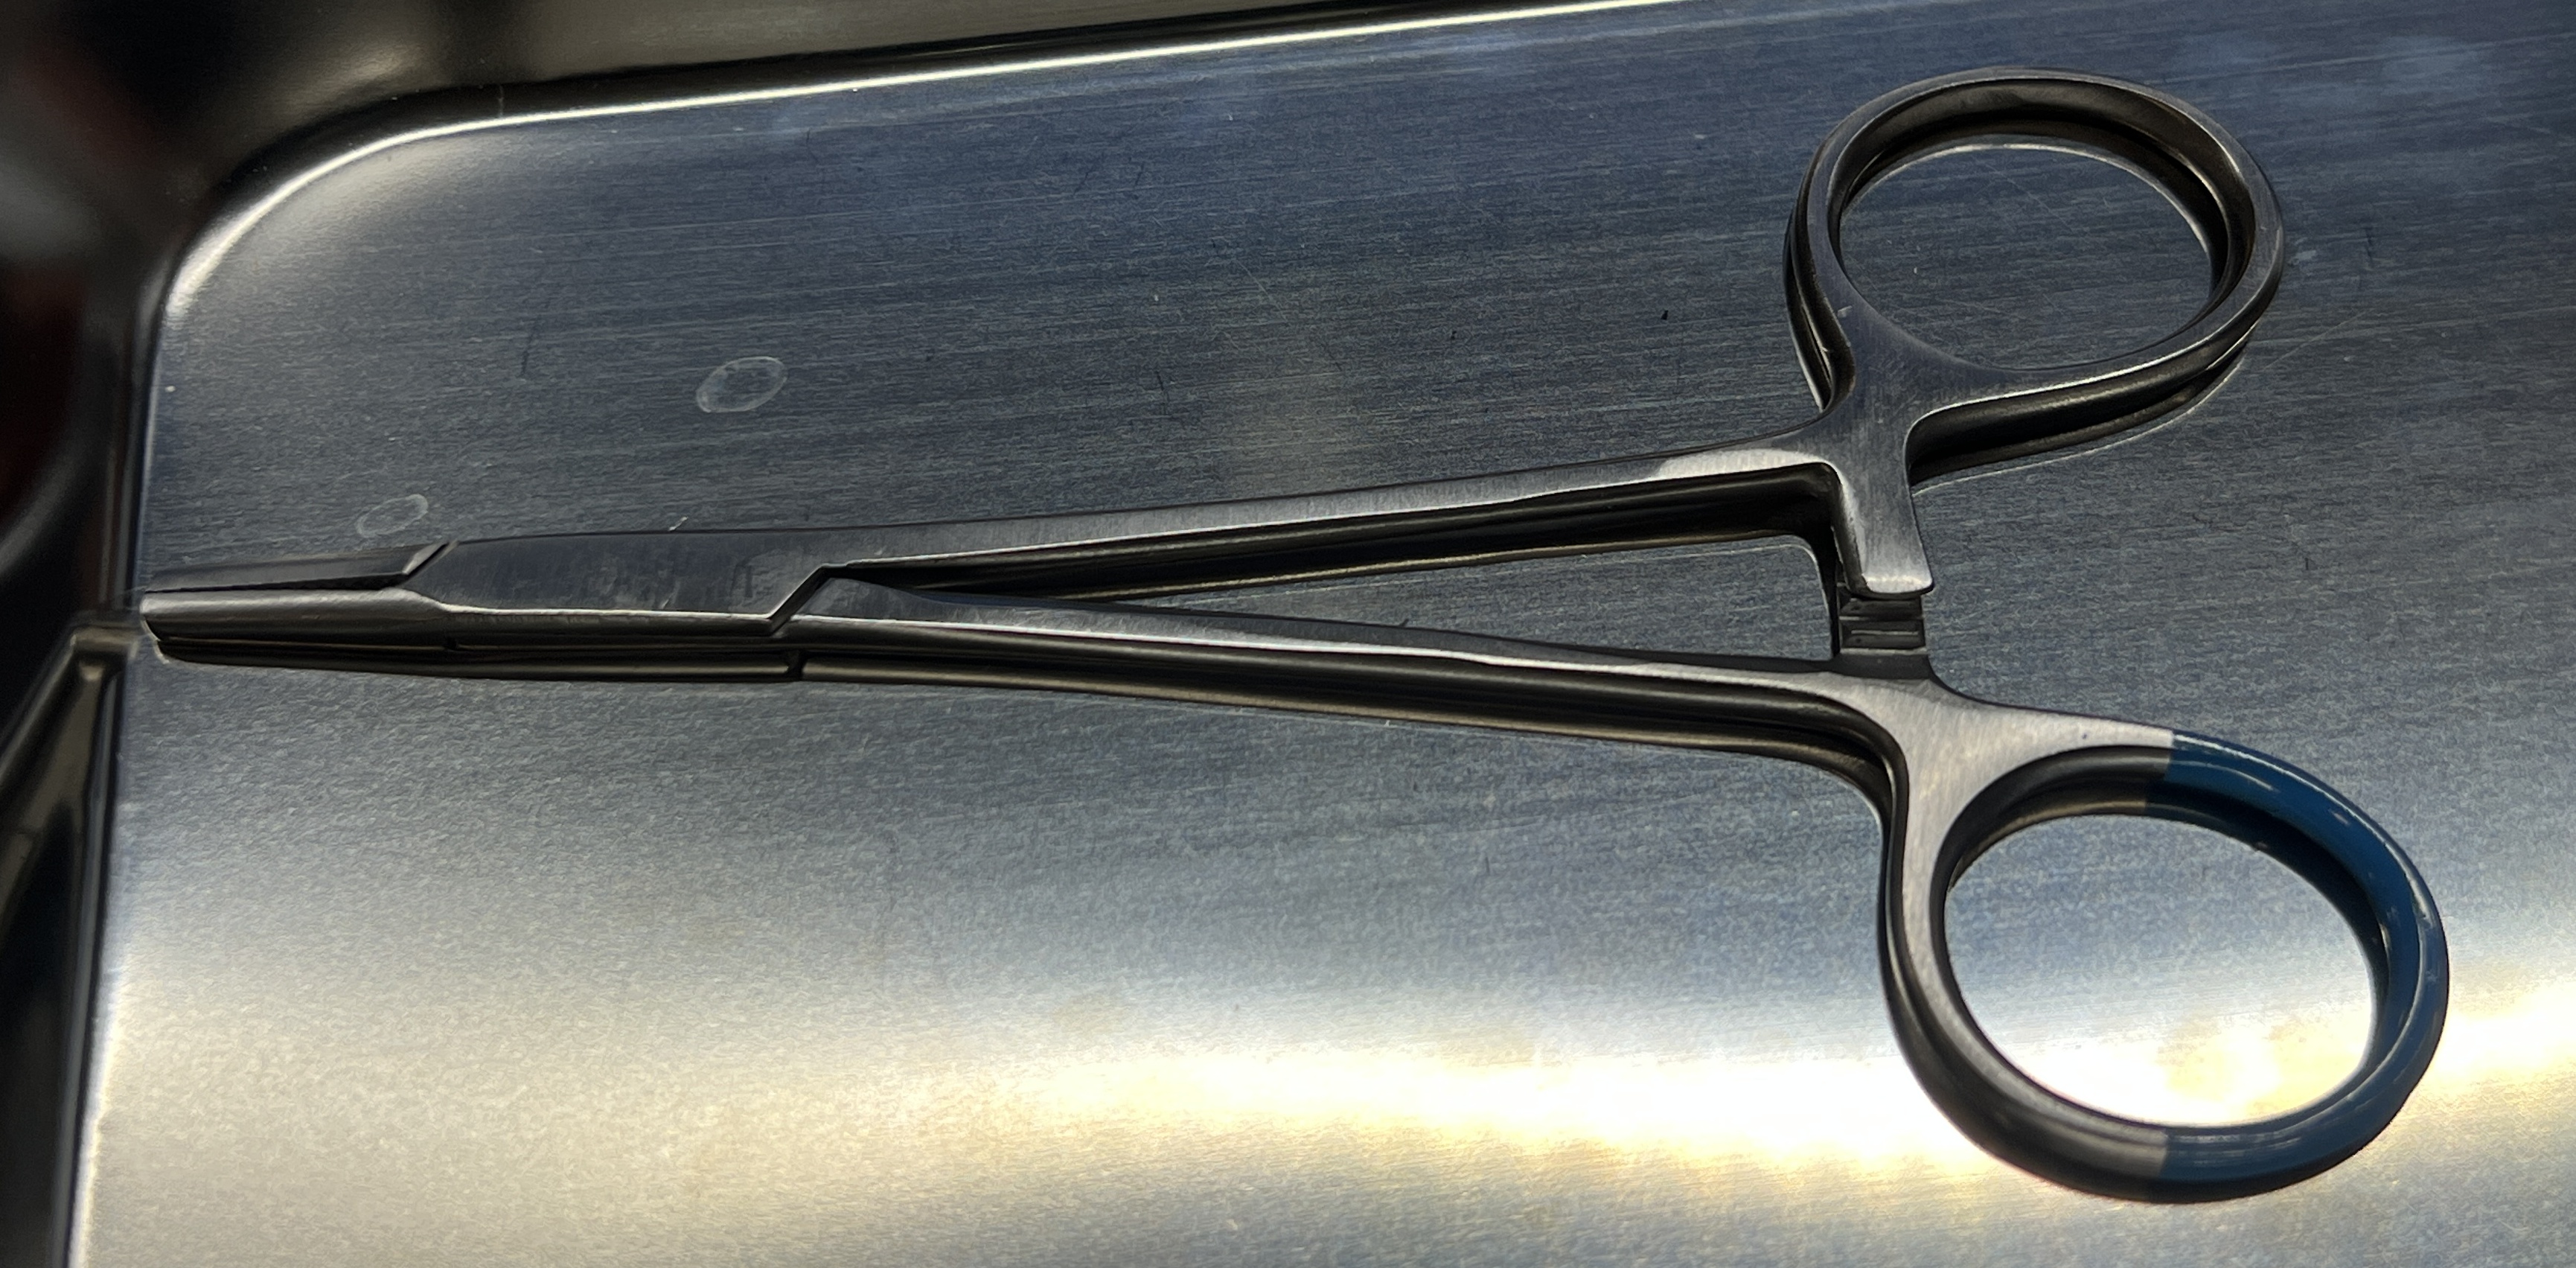
Hinged instrument state: closed